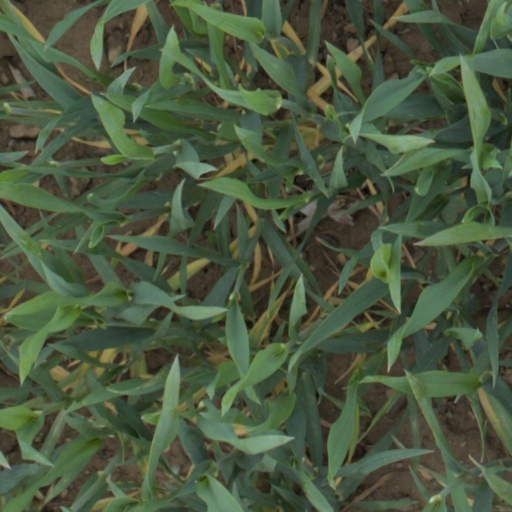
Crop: wheat